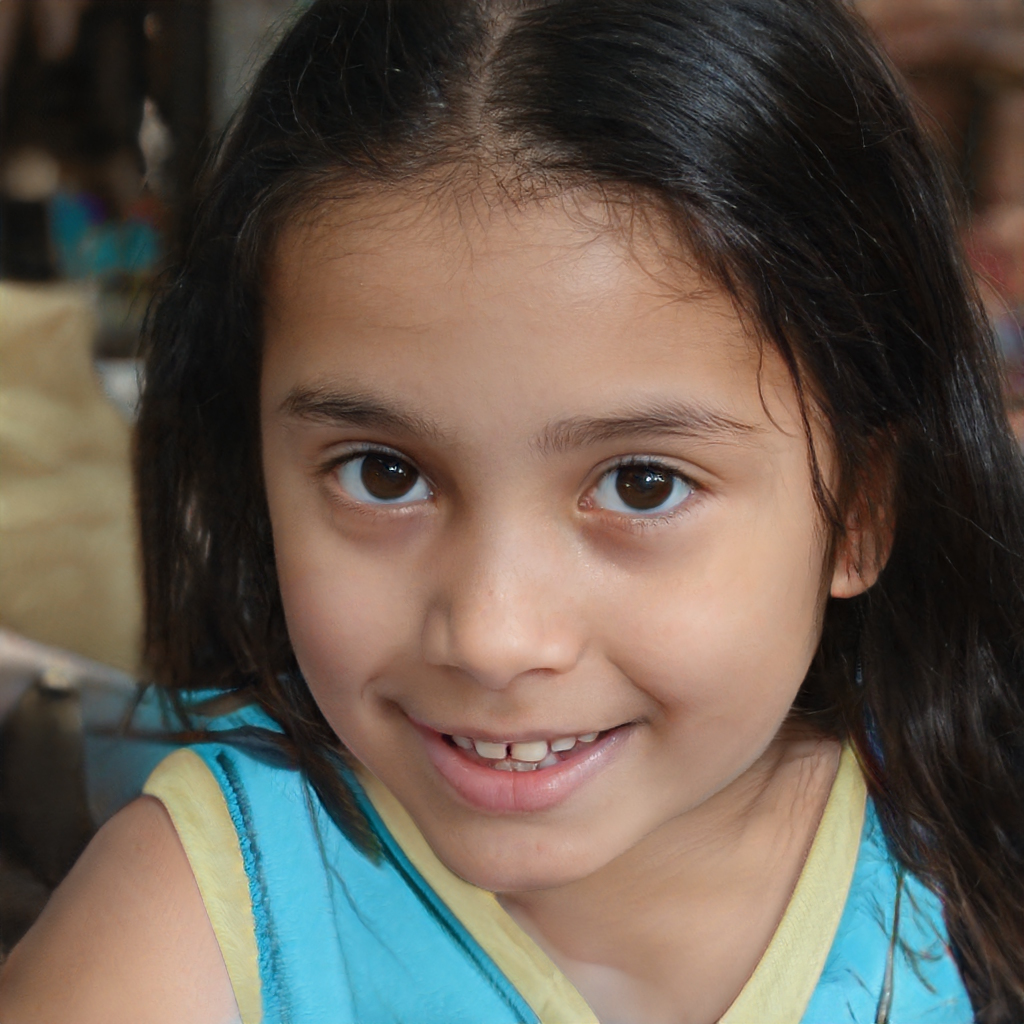
Label: Colored